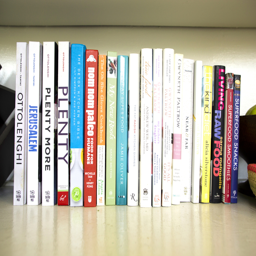
cookbook , by actor is one of the books in her kitchen .